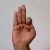
The image shows a hand gesture representing the letter 'F' in Indian Sign Language.